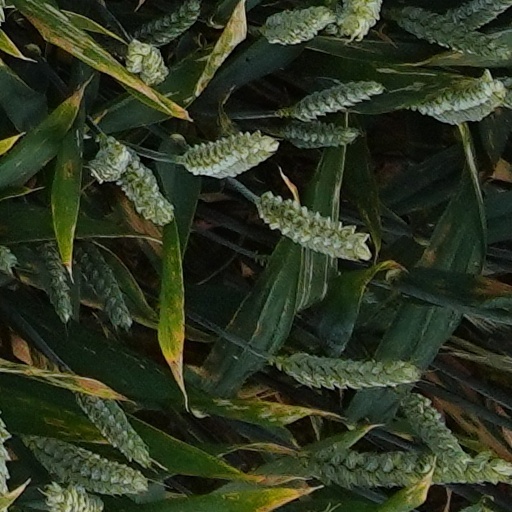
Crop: wheat